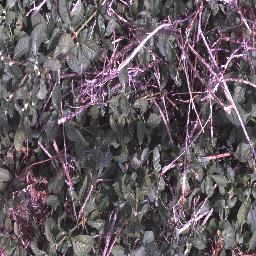
Label: negative